2015 Masters (snooker)

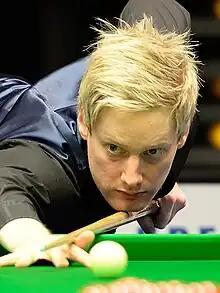
Neil Robertson (pictured in 2015) ousted defending champion Ronnie O'Sullivan in the semi-finals.

The quarter-finals took place on 15 and 16 January as the best-of-11 frames. In the first frame of his encounter with Fu, O'Sullivan made a 101 century and thus set a new record for most career centuries, surpassing by one the 775 made by Hendry. "I was a bit nervous because I knew everyone was thinking about it. It was nice to get it out of the way early", said O'Sullivan afterwards. Further breaks of 67, 85 and 66 secured him a 6–1 win, which meant that he also broke Hendry's record for the most wins in the Masters, setting a new tally of 43. Robertson took a 2–0 advantage with breaks of 128 and 57 against Carter, who responded with a 63 break in the third frame to halve the deficit. However, Roberston won the rest of the frames to seal a 6–1 victory, making breaks of 98, 127 and 84 in the process.